Lagrangian mechanics

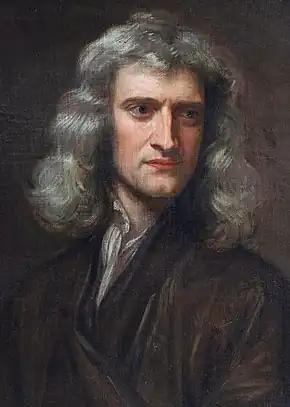
Isaac Newton (1642–1727)

In physics, Lagrangian mechanics is an alternate formulation of classical mechanics founded on the d'Alembert principle of virtual work. It was introduced by the Italian-French mathematician and astronomer Joseph-Louis Lagrange in his presentation to the Turin Academy of Science in 1760 culminating in his 1788 grand opus, "Mécanique analytique". Lagrange’s approach greatly simplifies the analysis of many problems in mechanics, and it had crucial influence on other branches of physics, including relativity and quantum field theory.